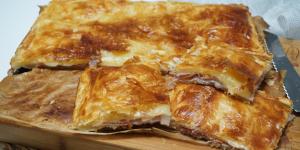
empanada de queso y bacon